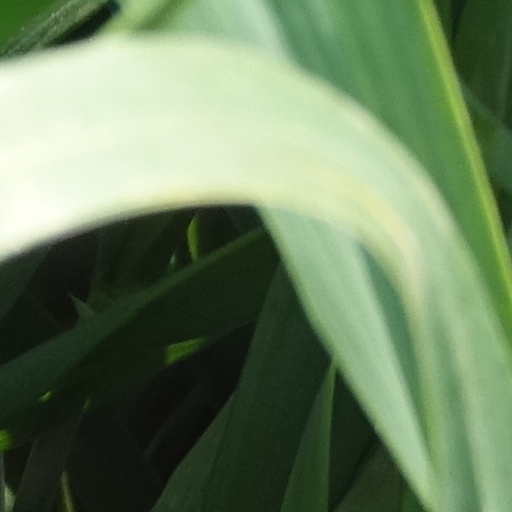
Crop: wheat